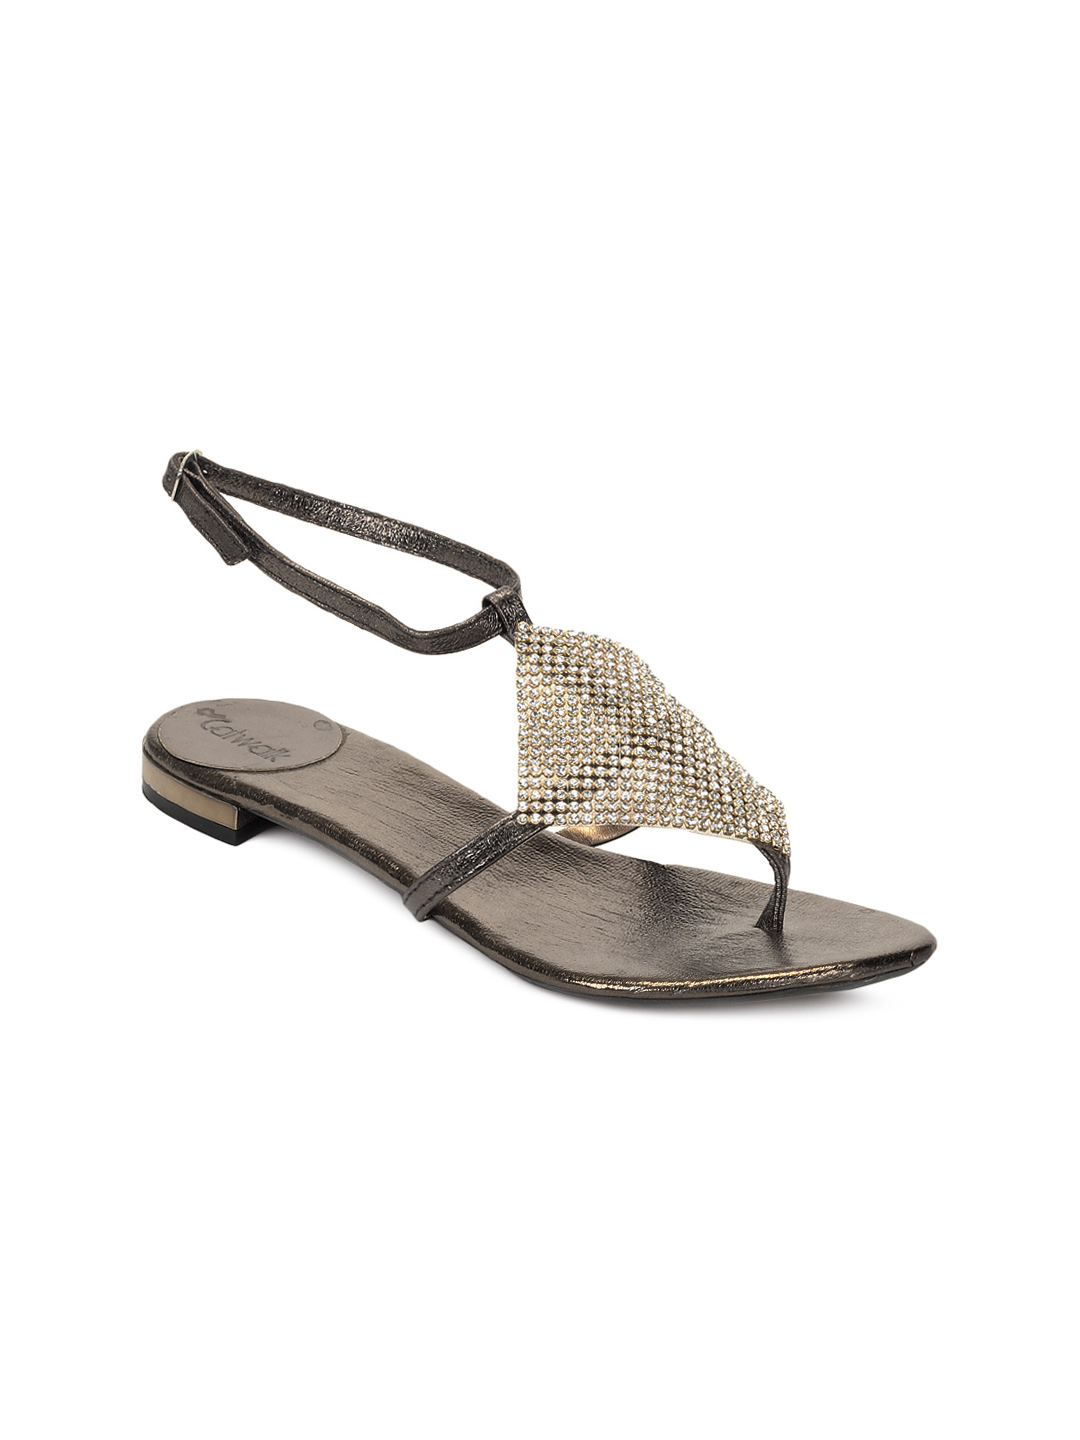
Catwalk Women Bronze Flats
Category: Footwear / Shoes / Heels
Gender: Women
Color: Bronze
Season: Winter 2015
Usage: Casual